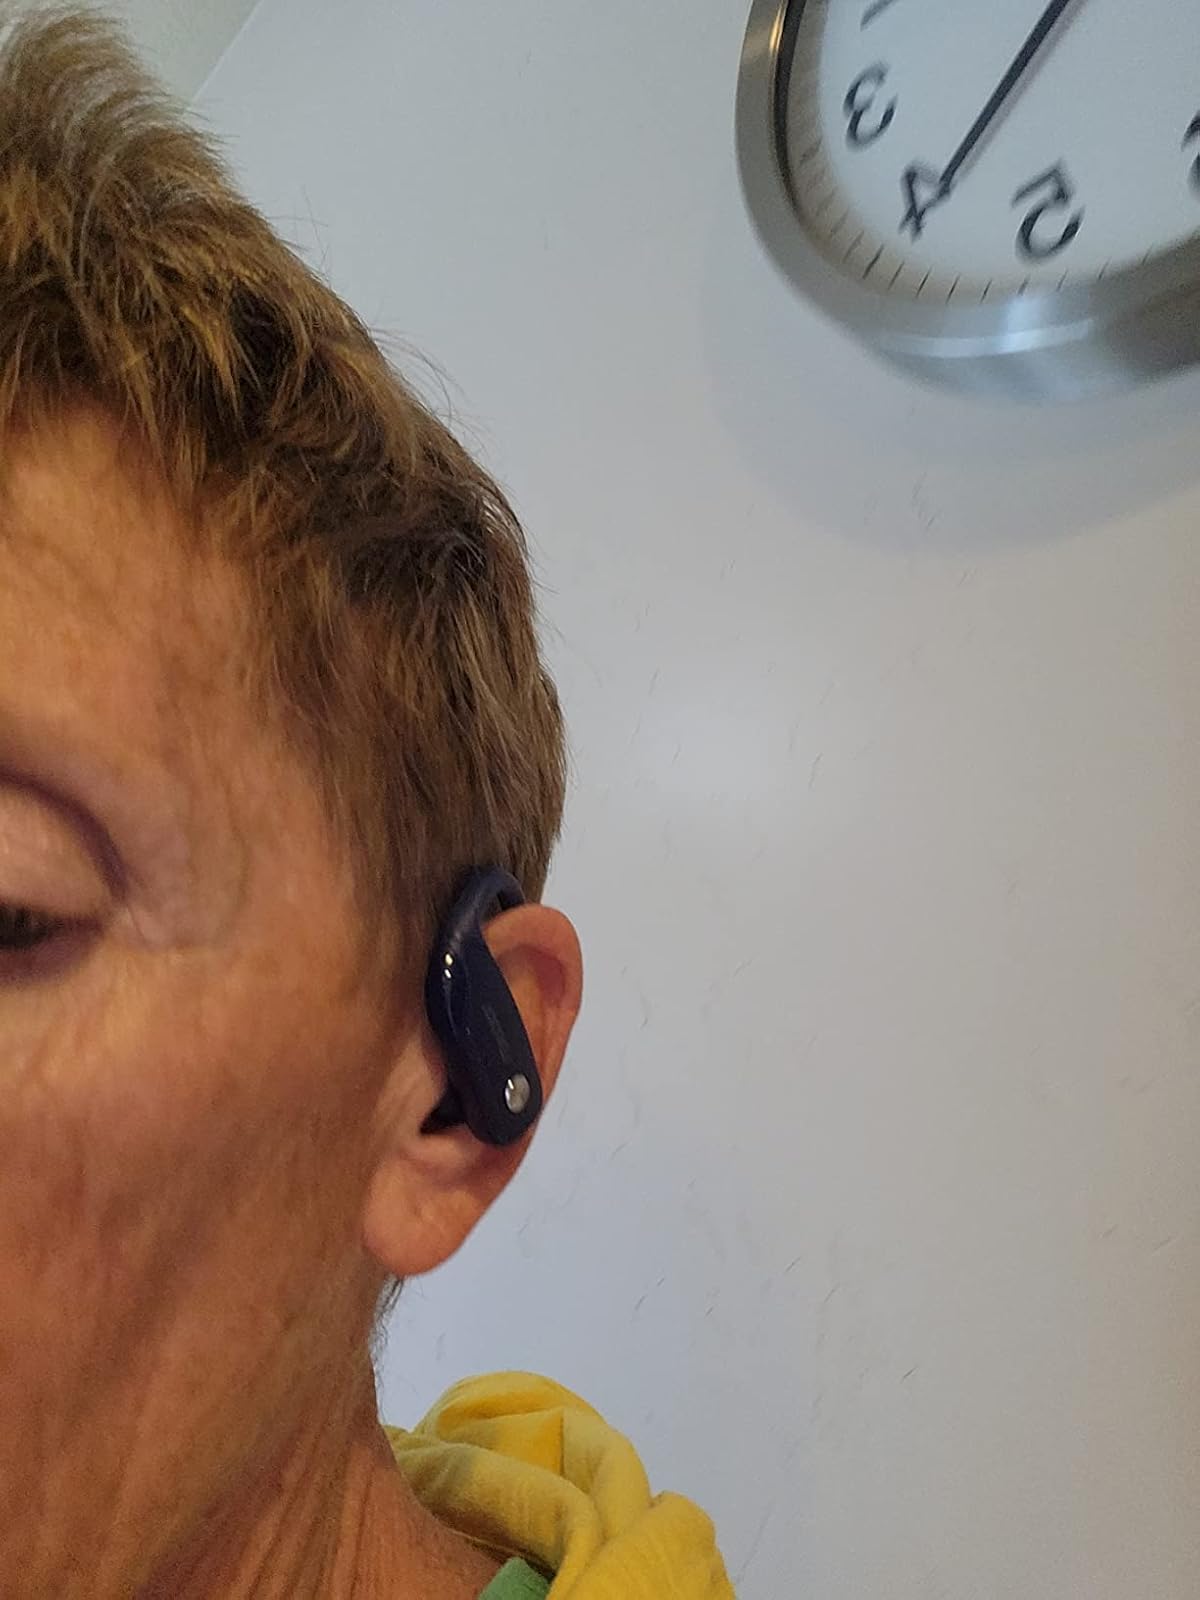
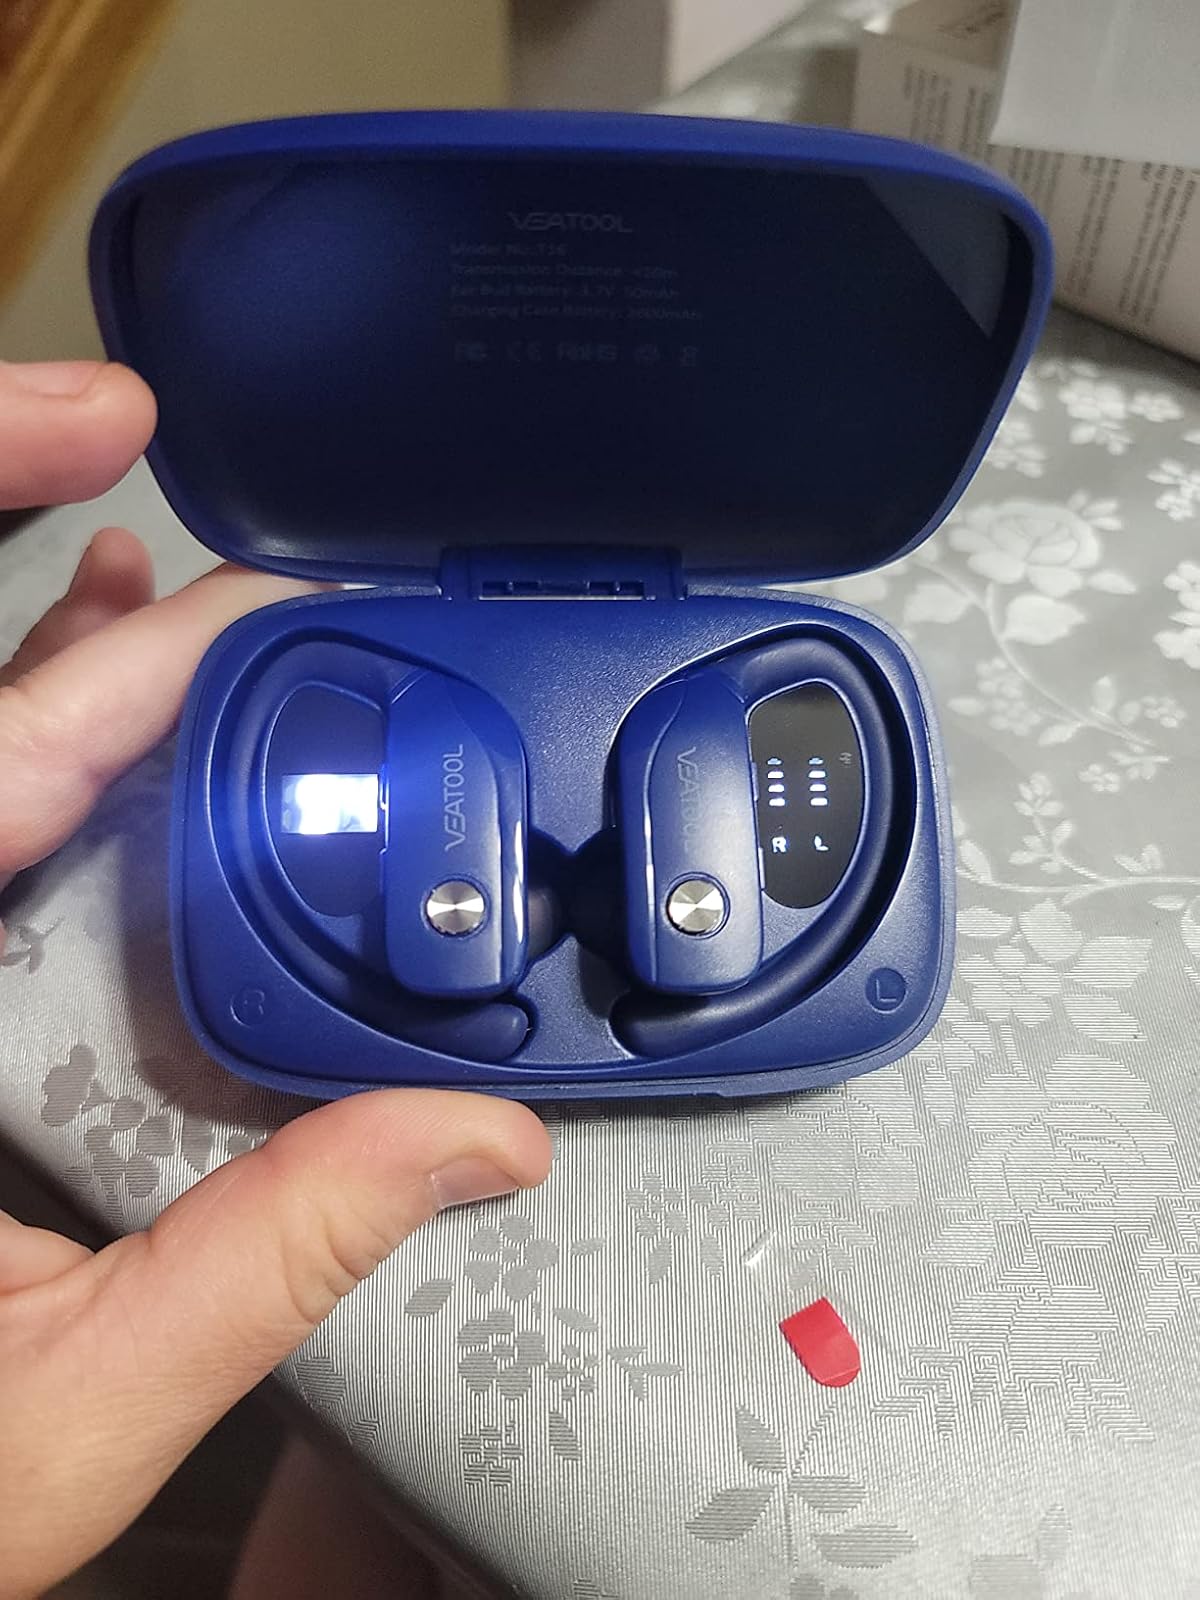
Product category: earbuds
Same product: yes